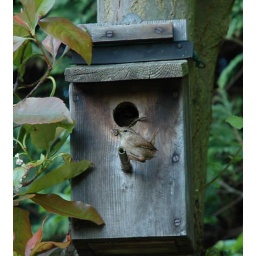
Wren - parent bird at nest box in my garden in St Albans